Goldweigher's Field

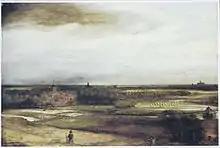
"View of Saxenburg estate with bleaching fields near Haarlem", by Philips Koninck

It was mistakenly named after the so-called home of the "Goldweigher", a portrait that Rembrandt etched, but shows in fact the Saxenburg estate of Bloemendaal with the St. Bavochurch of Haarlem in the distance. The owner of the Saxenburg estate at that time was Christoffel Thijs, the man who sold Rembrandt his house in Amsterdam (today's Rembrandt House Museum). The perspective is taken from the high dunes of Bloemendaal and shows the mirror image of the drawing.